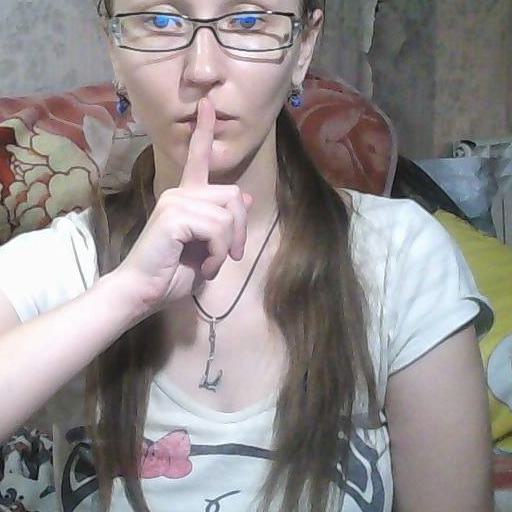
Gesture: mute